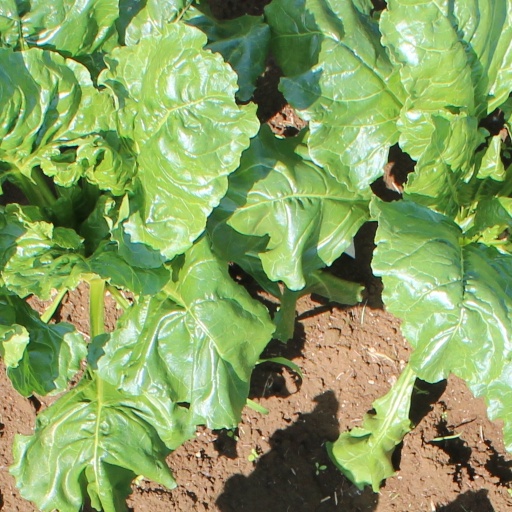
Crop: sugar beet